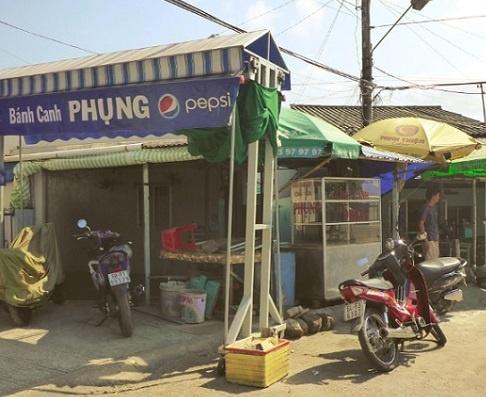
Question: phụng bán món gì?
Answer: phụng bán bánh canh